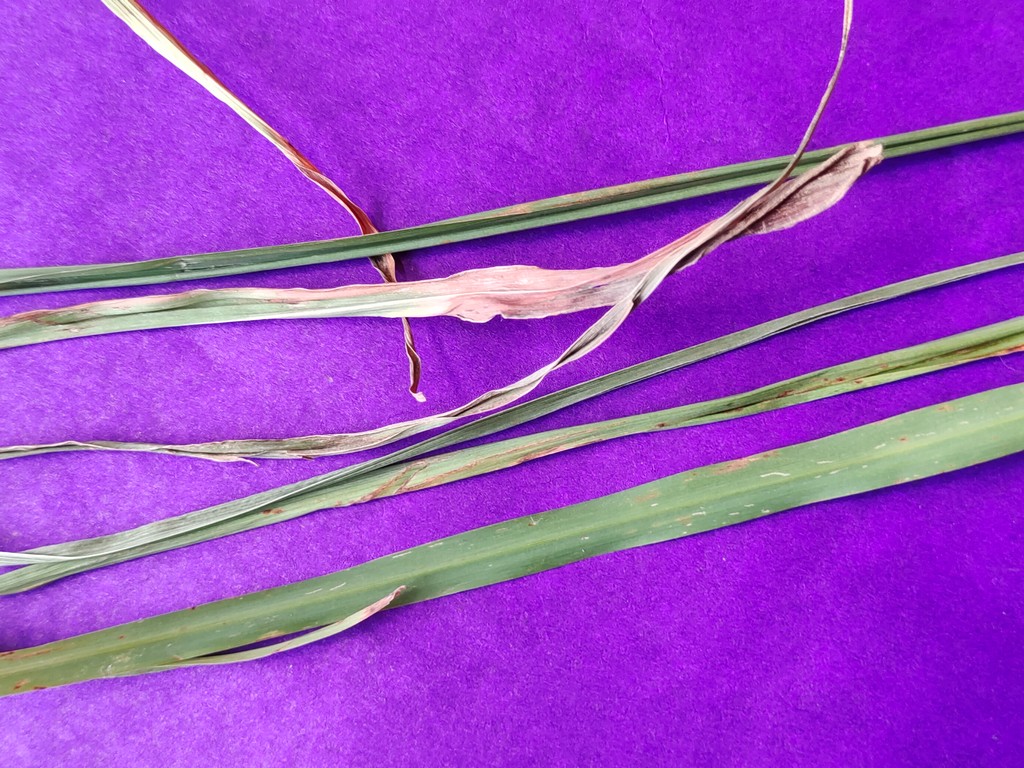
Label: Unhealthy